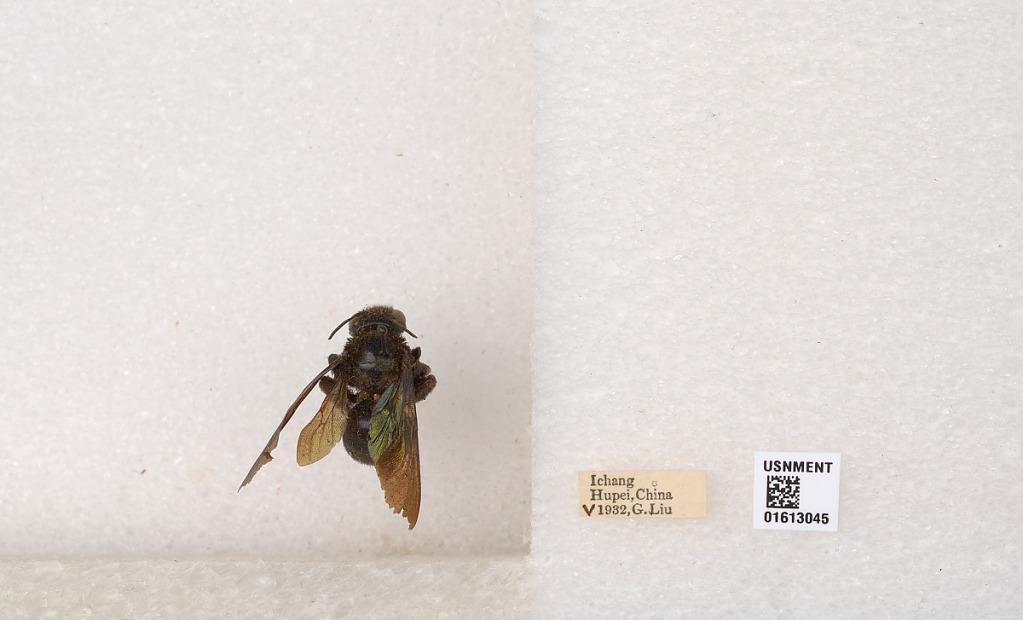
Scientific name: Xylocopa (Biluna) tranquebarorum tranquebarorum (Swederus)
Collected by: G. Liu
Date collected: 1932-5-1
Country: China
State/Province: Hubei
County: Yichangshi
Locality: Ichang